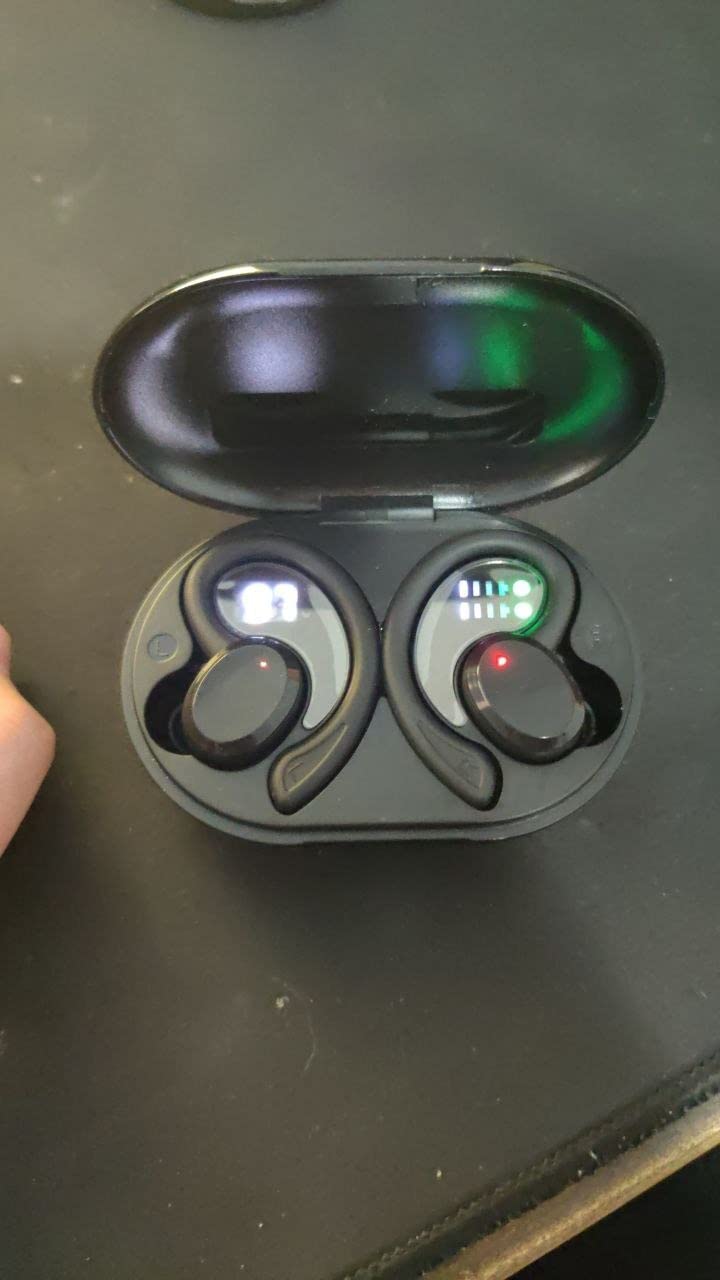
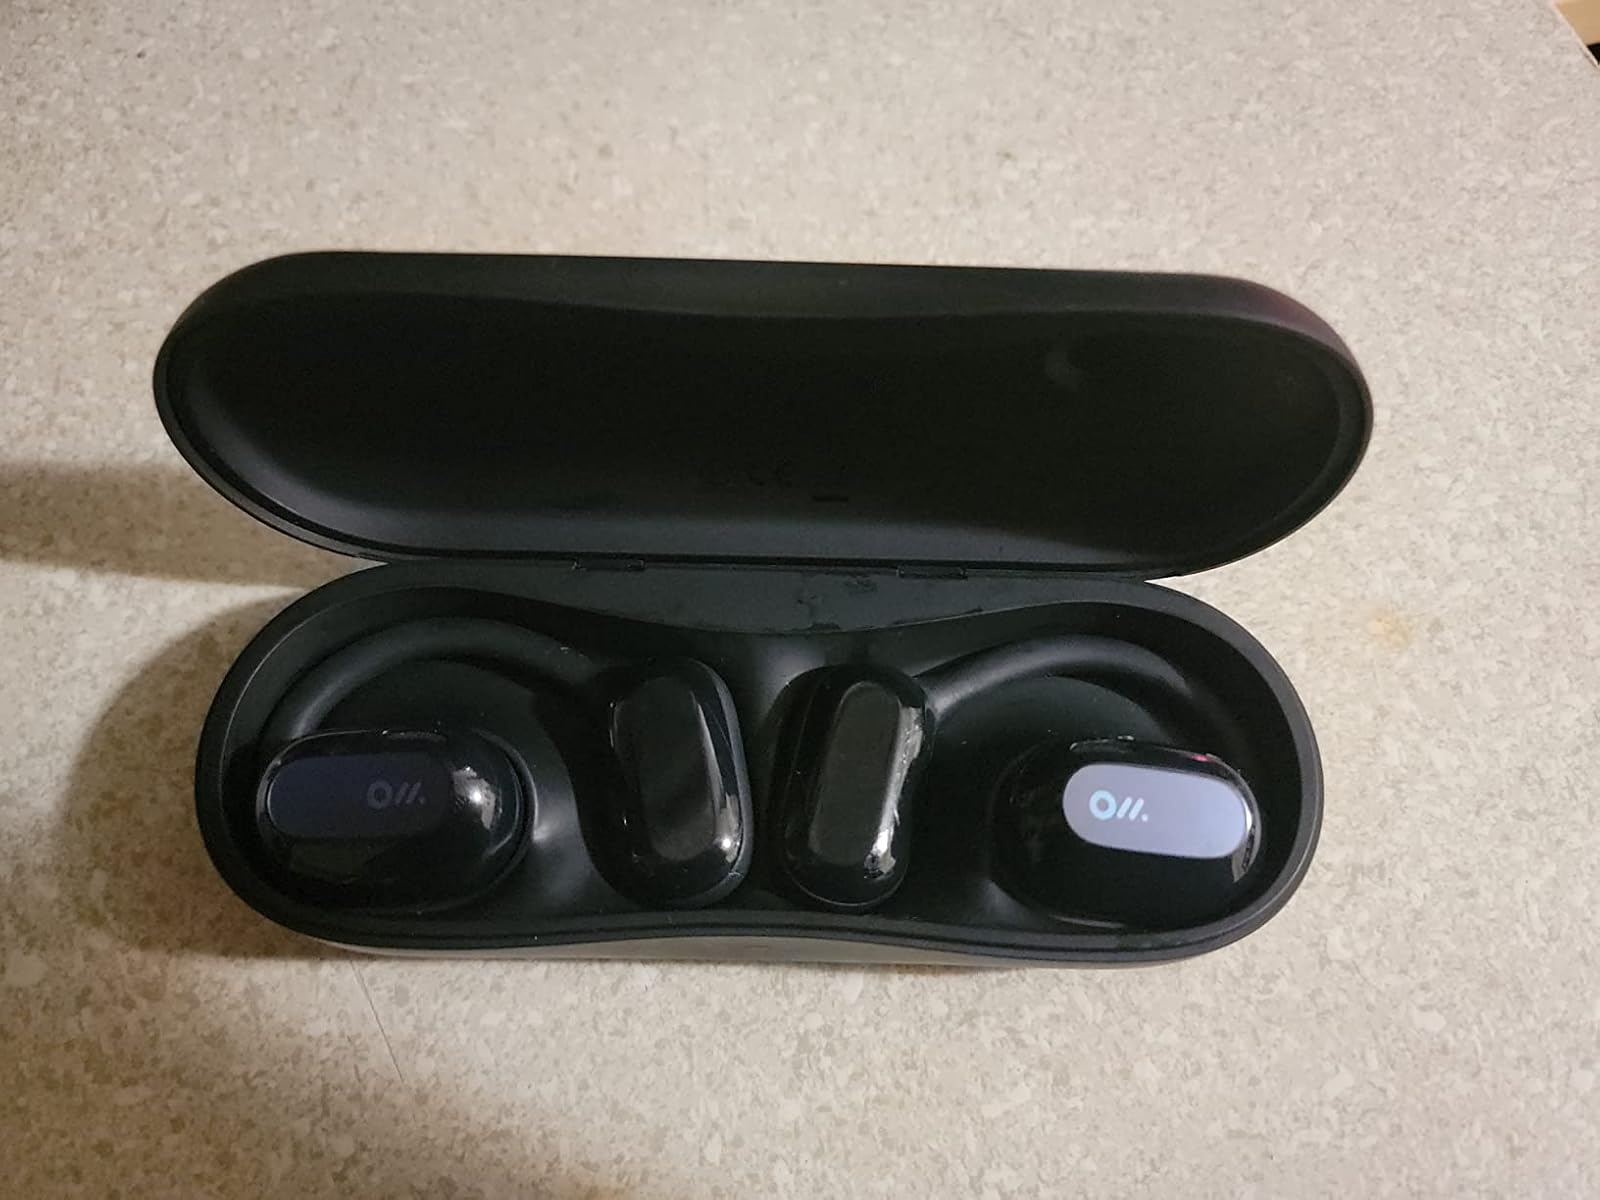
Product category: earbuds
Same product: no